Veterans Memorial Stadium (Long Beach)

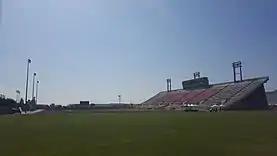
Veterans Memorial Stadium

Veterans Memorial Stadium (also known as Veterans Stadium, Vets Stadium or simply The Vet) is an 11,600-seat stadium used mostly for football and soccer located south of the Liberal Arts Campus of Long Beach City College in Long Beach, California. It is the home stadium to a number of local area high school football teams, as well as Long Beach City College's football team. It was also home to Long Beach State's football team until the program disbanded in 1991. The Los Angeles Force use the stadium for soccer matches.